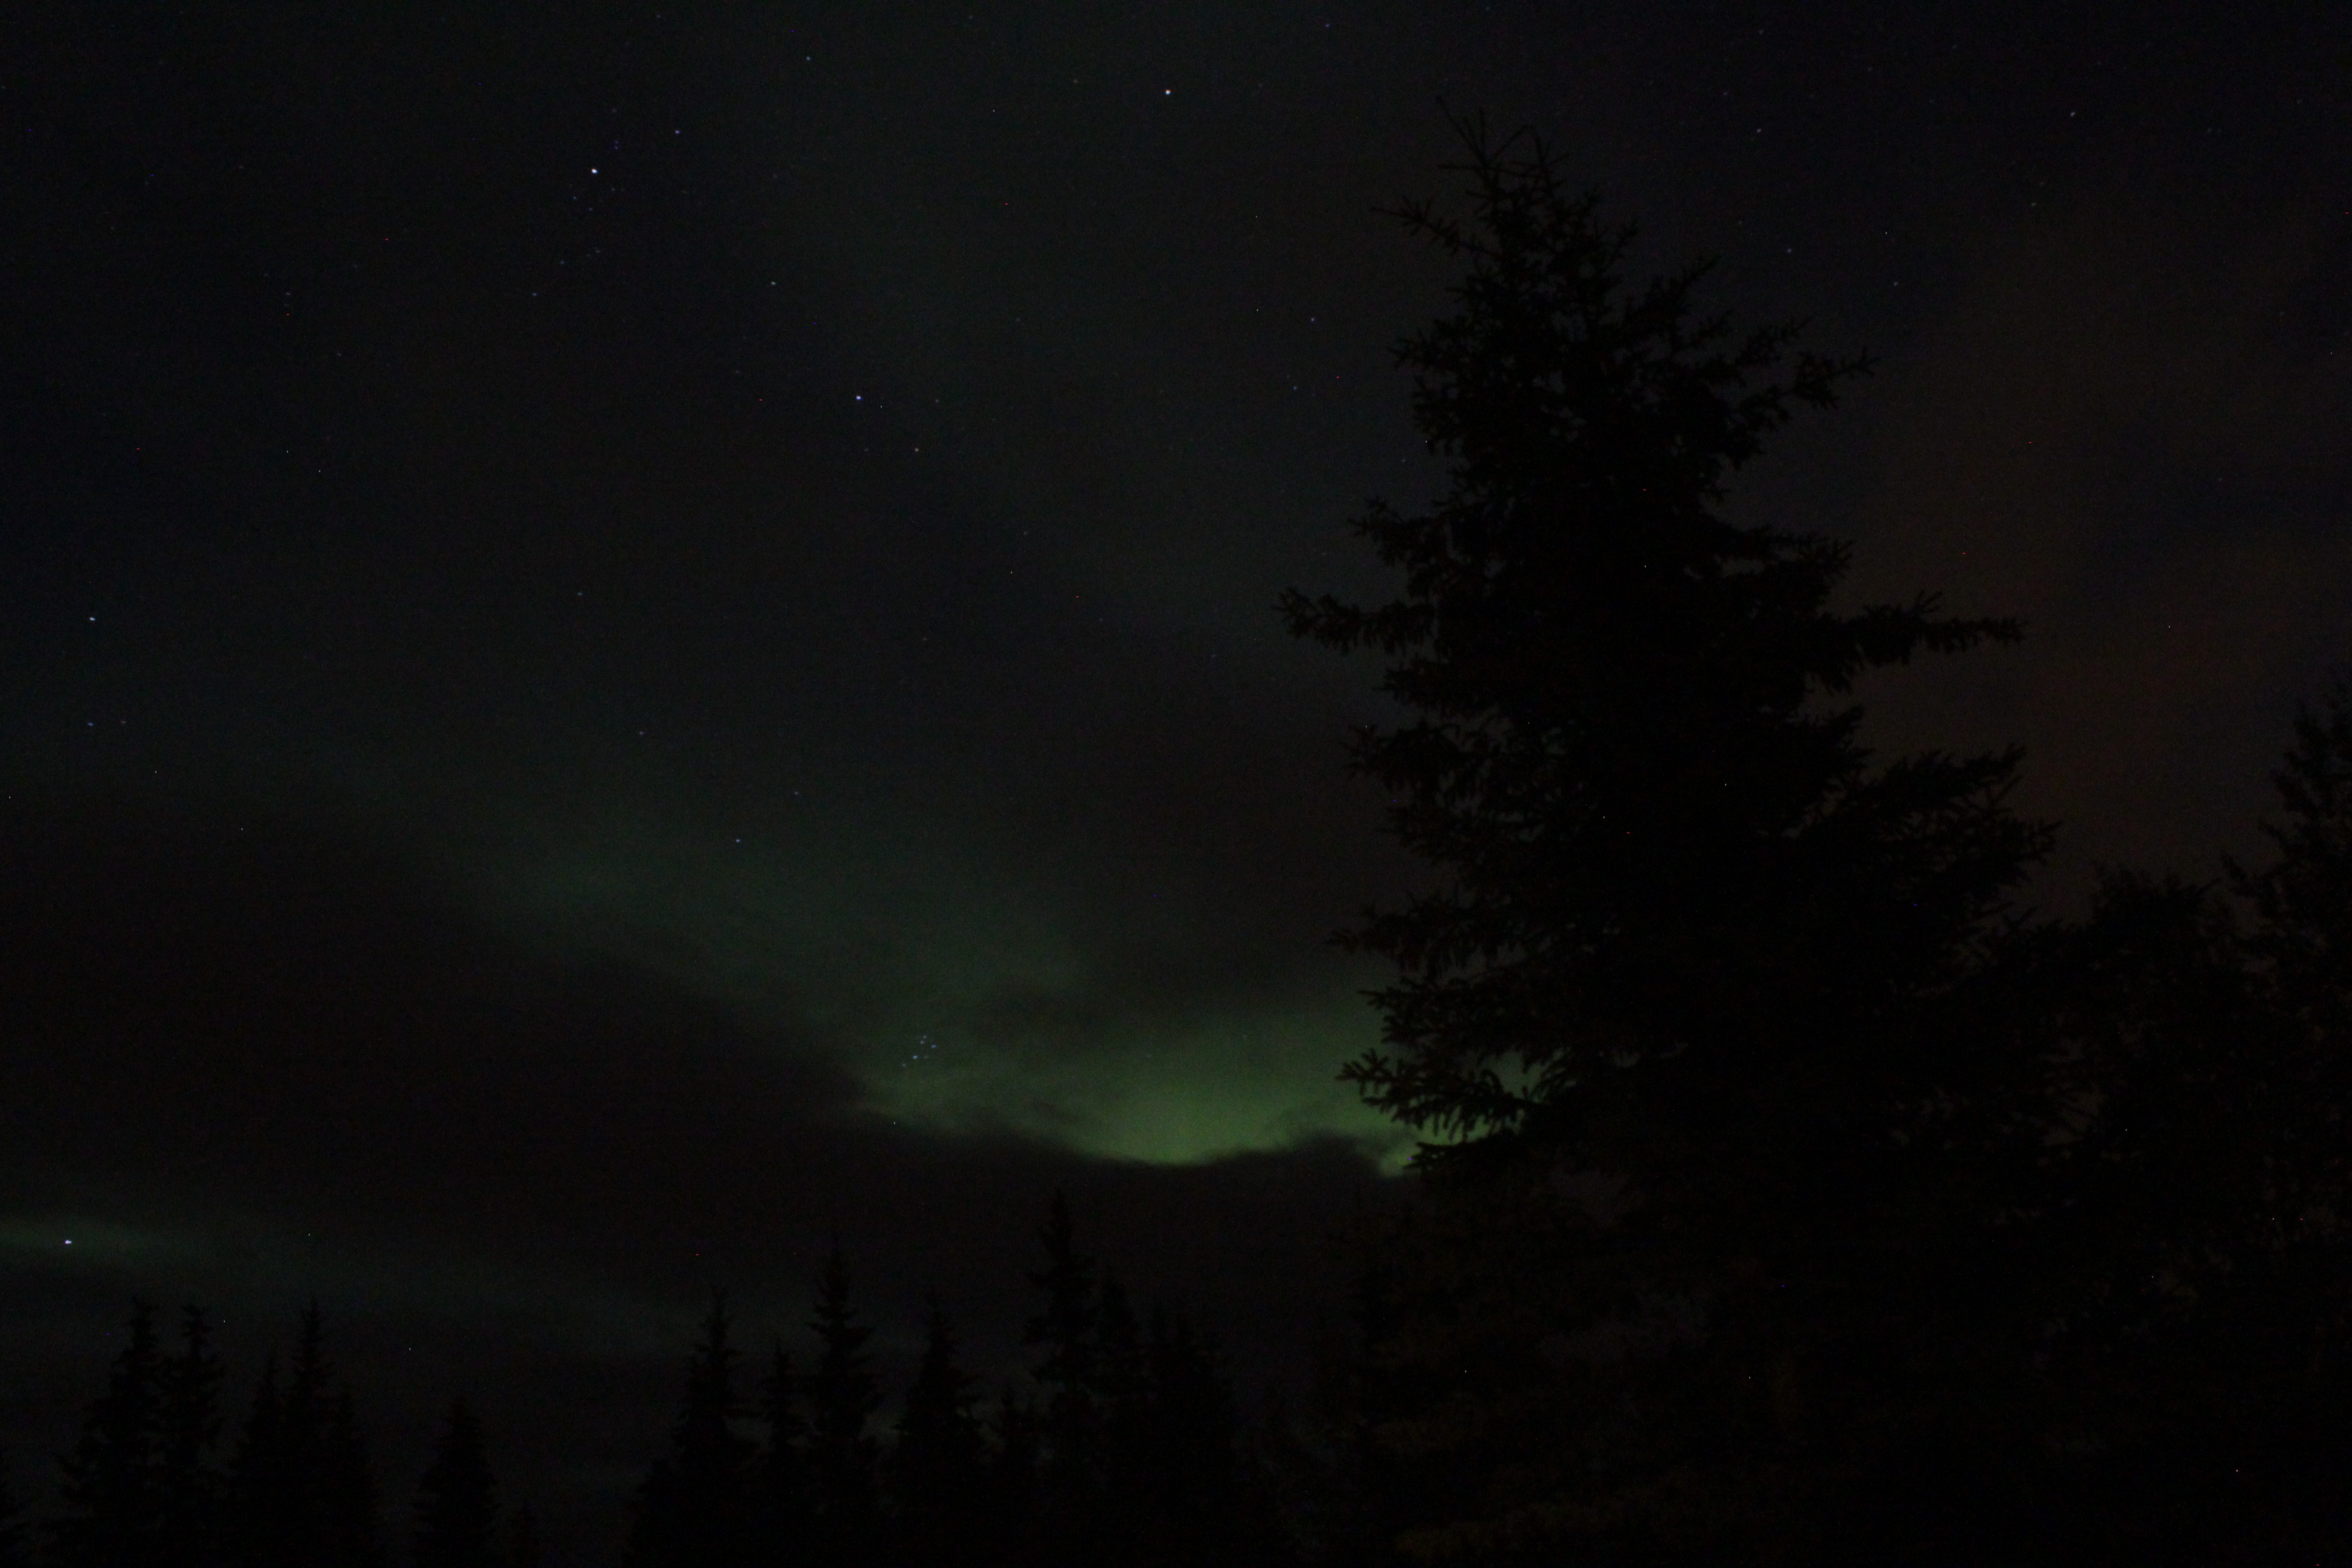
night, atmosphere, darkness, aurora, moonlight, alaska, northern lights, midnight, phenomenon